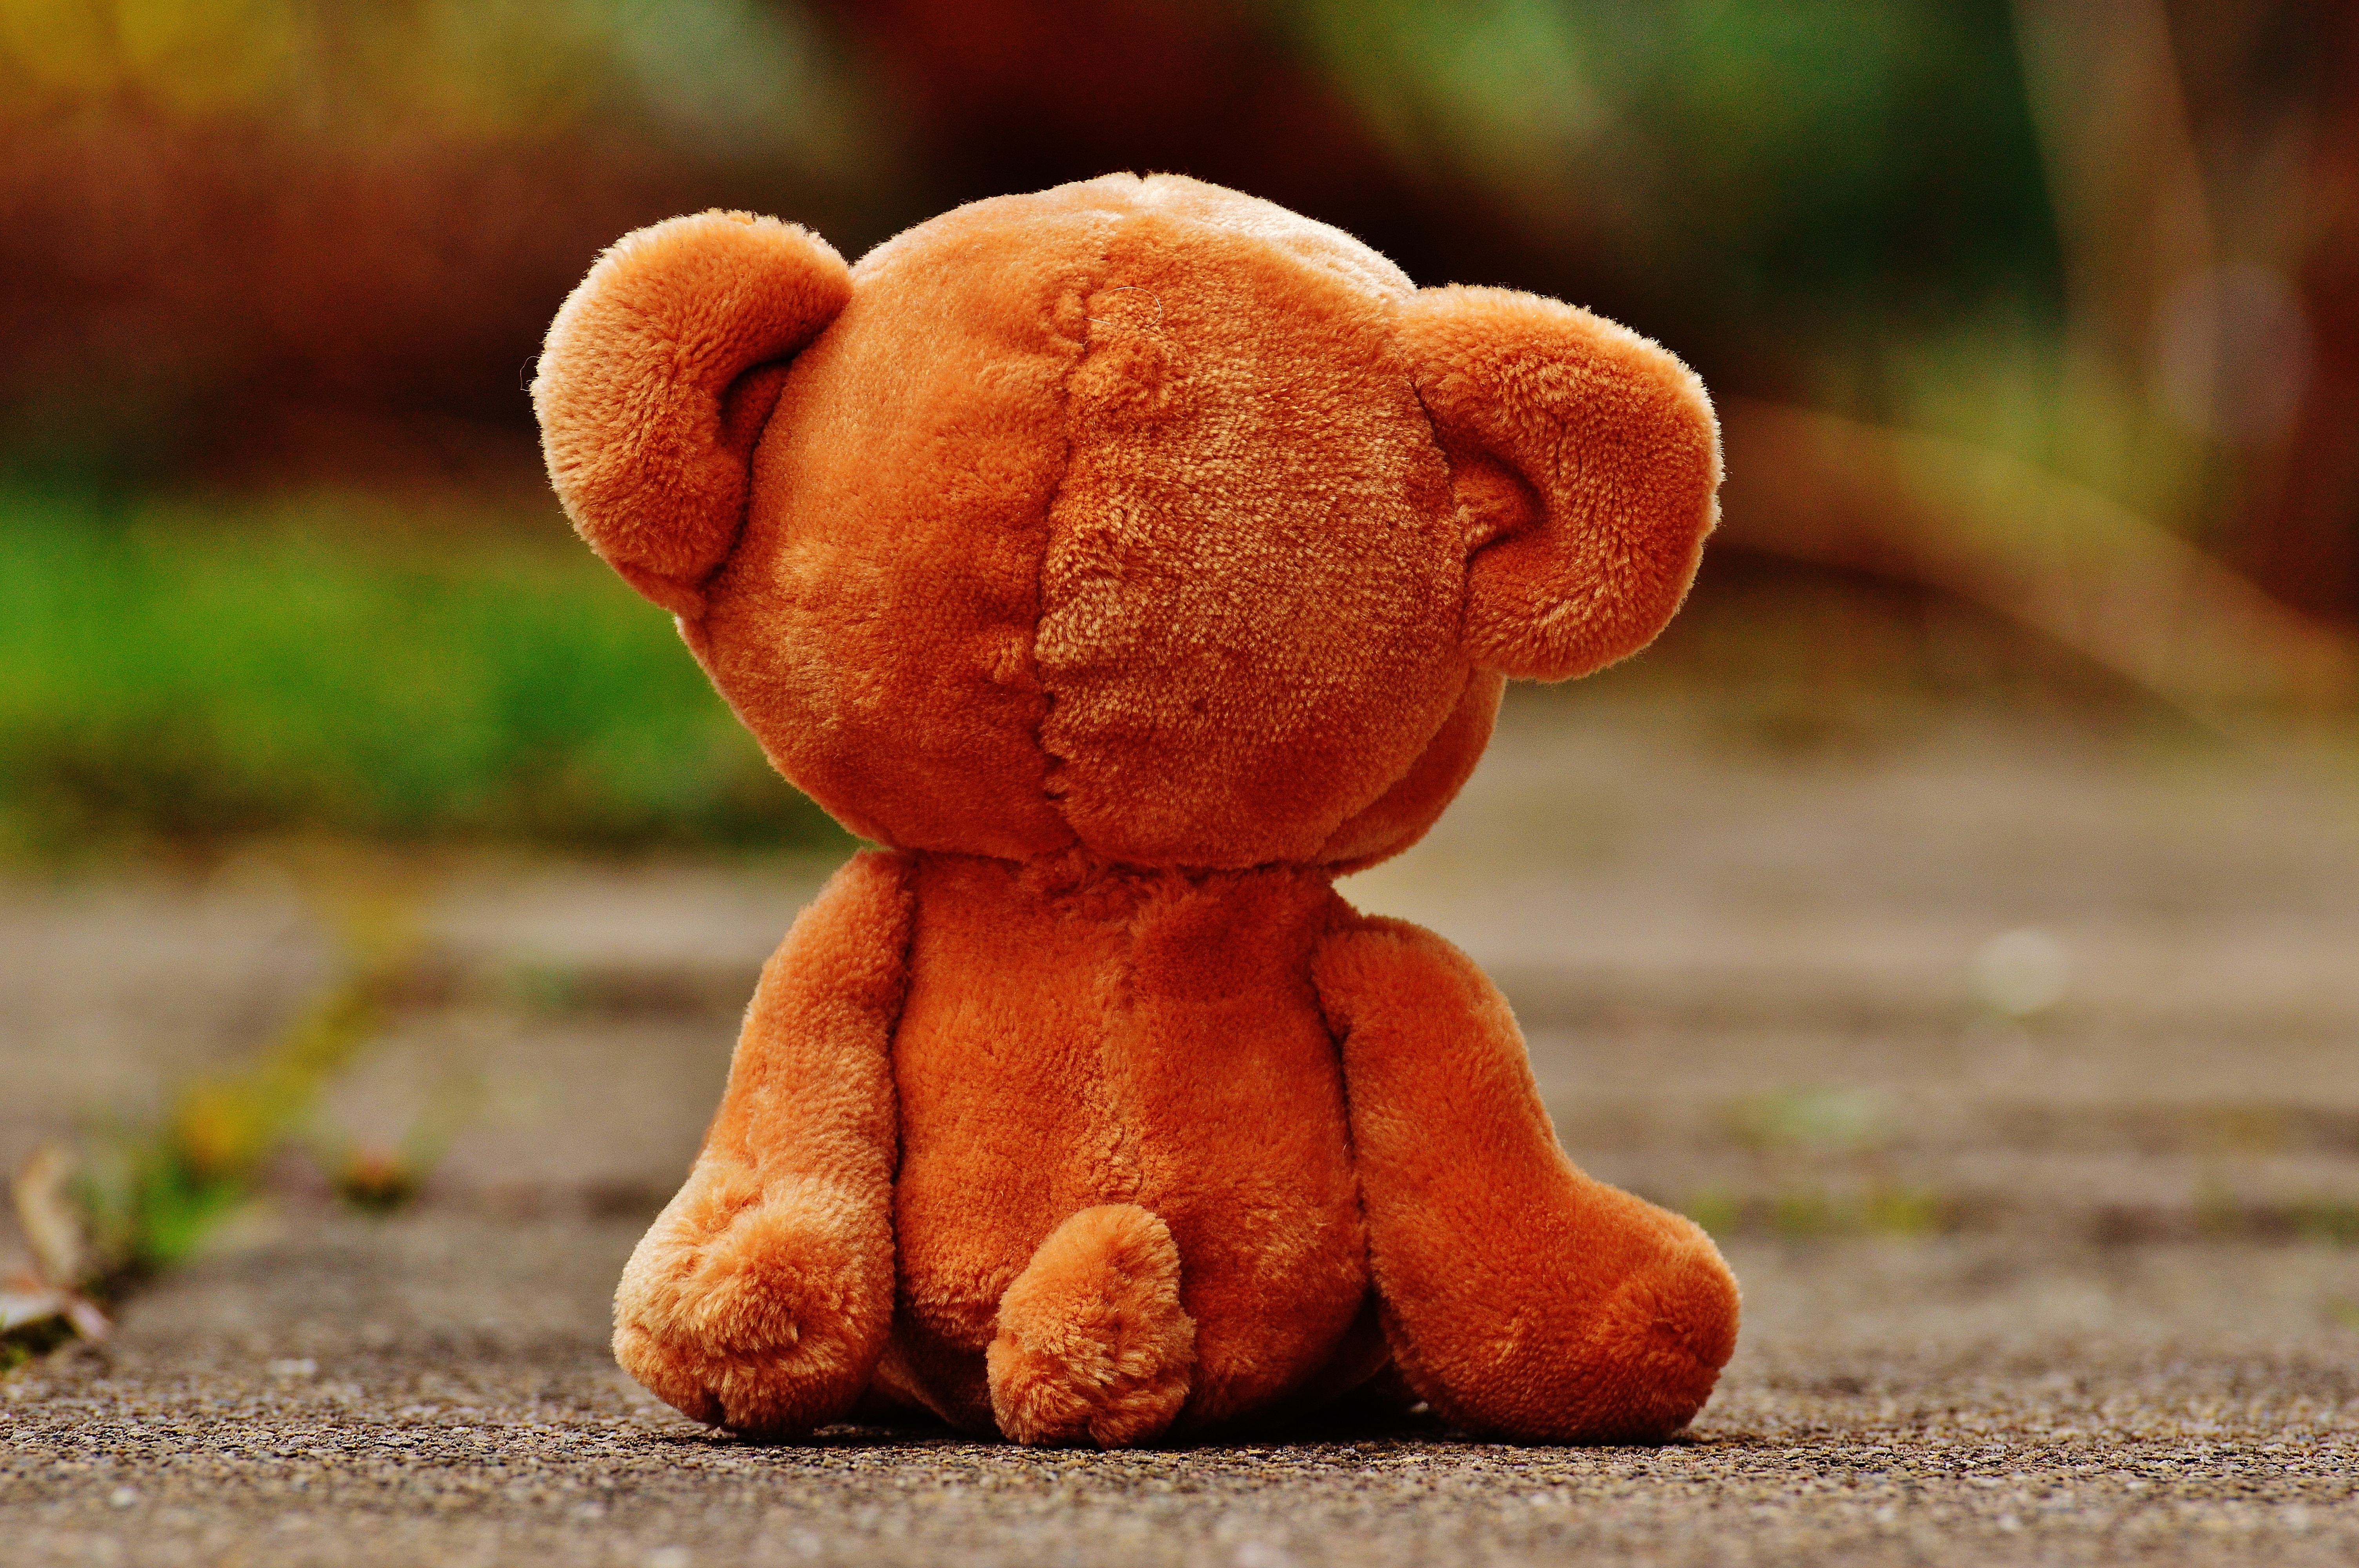
sweet, animal, cute, bear, love, autumn, lonely, toy, brown bear, teddy bear, textile, children, toys, funny, plush, stuffed animal, teddy, longing, miss, children toys, soft toy, furry teddy bear, stuffed toy